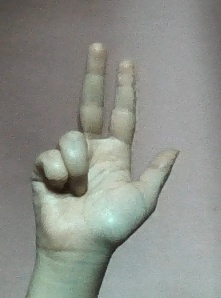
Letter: al